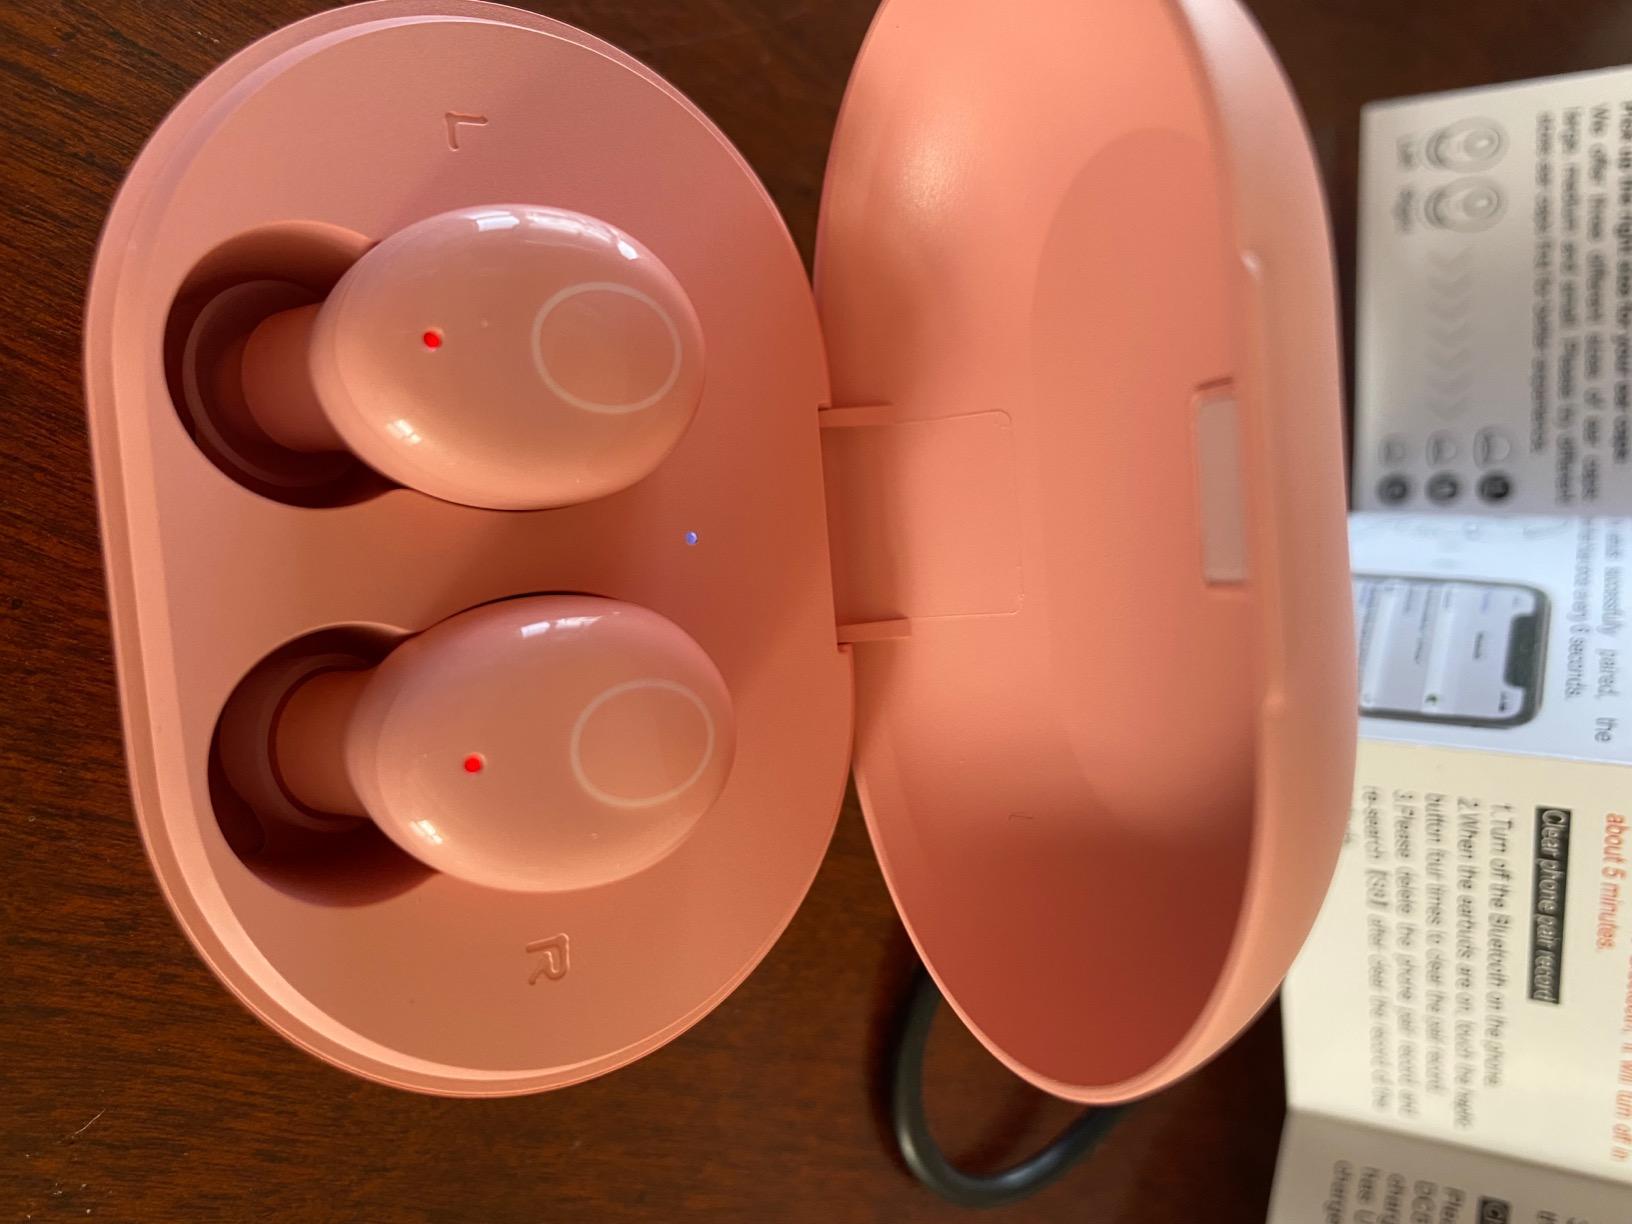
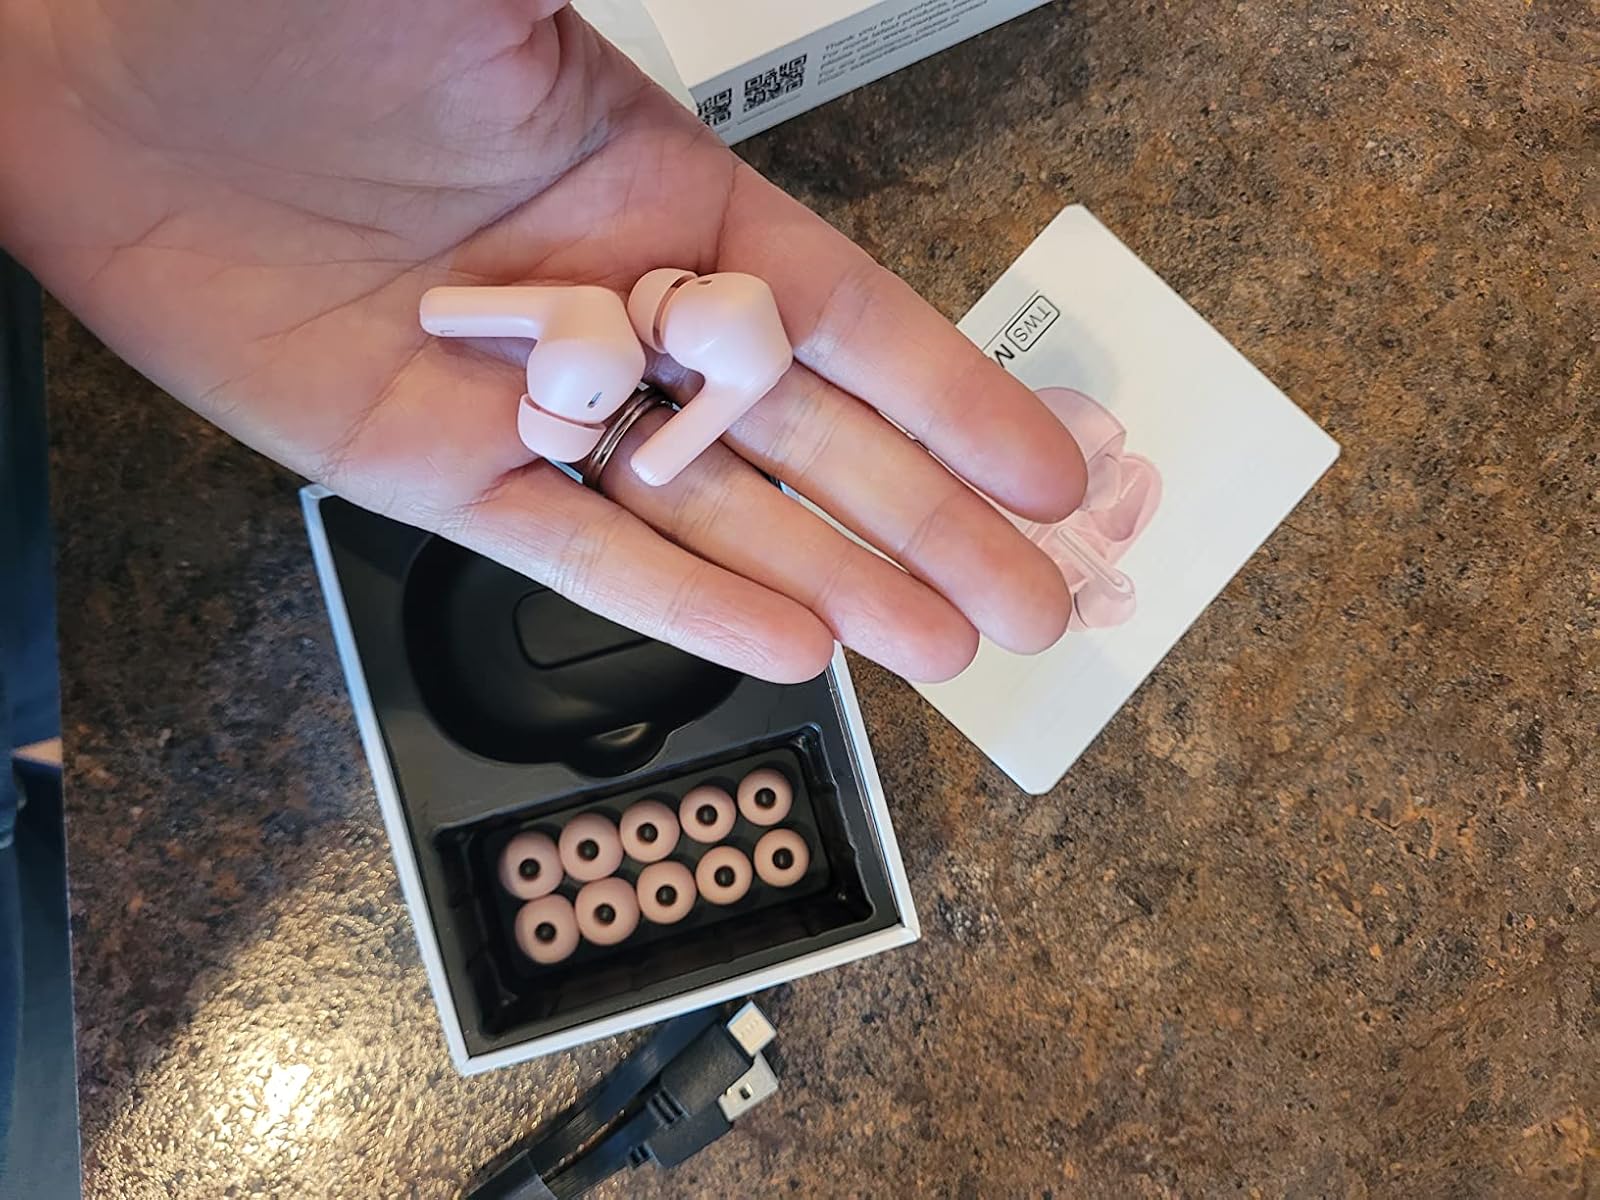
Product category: earbuds
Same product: no